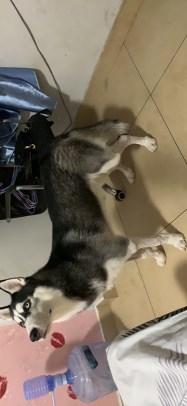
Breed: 1160-n000003-Siberian_husky